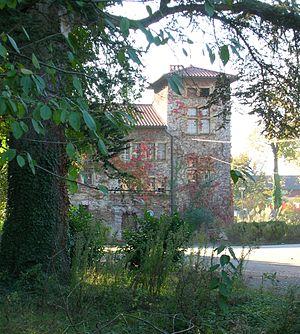
Château des Templiers, Échirolles, Isère, France.
Aux XIIᵉ et XIIIᵉ siècles, cette région était partagée entre différents comtés, notamment celui d'Albon et celui de Savoie.